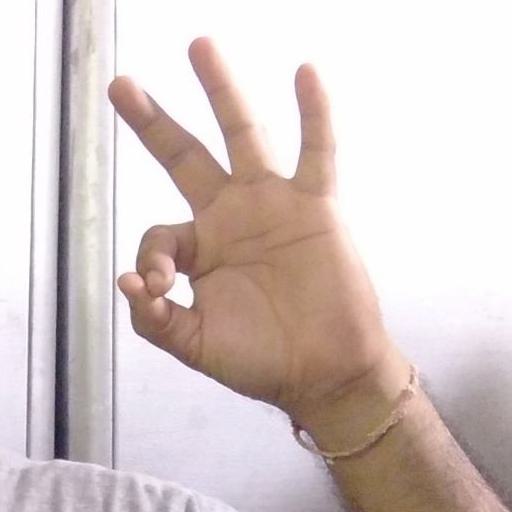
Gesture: ok